Beitou-Shilin Technology Park

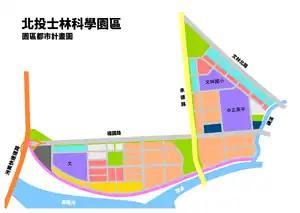
Map of Beitou-Shilin Technology Park

Beitou-Shilin Technology Park covers an area of about . It is located at the junction of Beitou District and Shilin District, bordering on academic landmarks such as Taipei Children's Amusement Park, National Taiwan Science Education Center, and Taipei Astronomical Museum. There are several hospitals, National Yang Ming Chiao Tung University, Taipei Veterans General Hospital and other landmarks nearby. Therefore, the park is developed with the "smart health industry" as the main axis, and is regarded by Taipei City as the next emerging industry development area in the city.